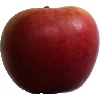
Label: apple_crimson_snow